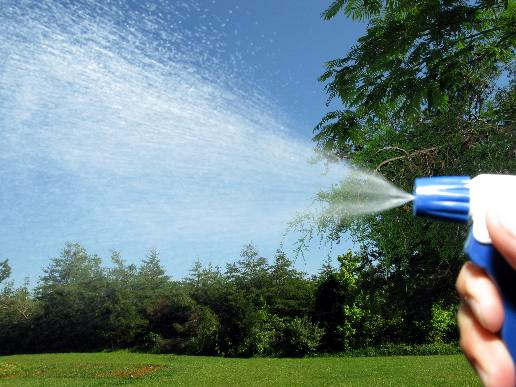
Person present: No